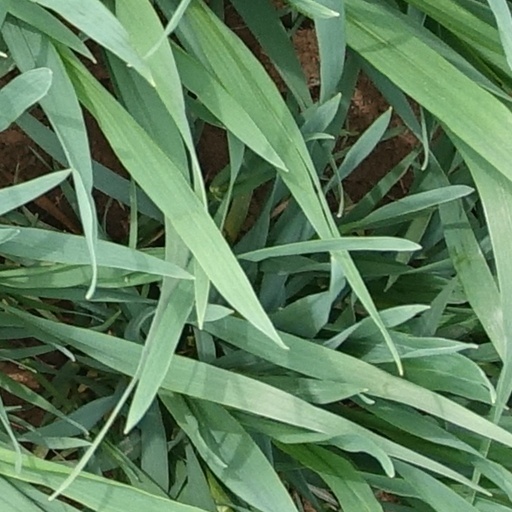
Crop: wheat